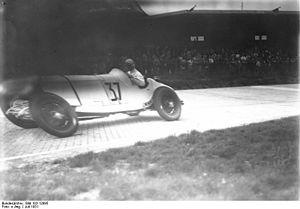
Otto Wilhelm Rudolf Caracciola, dit Rudolf Caracciola, né le 30 janvier 1901 à Remagen dans le royaume de Prusse, sous l'Empire allemand et mort le 28 septembre 1959 à Cassel dans la Hesse, en Allemagne de l'Ouest, est un coureur automobile et moto allemand puis suisse. Il est considéré comme l'un des plus grands pilotes de Grands Prix d'avant-guerre et reconnu pour son perfectionnisme. Son record de victoires au Grand Prix d'Allemagne est toujours inégalé en 2020.